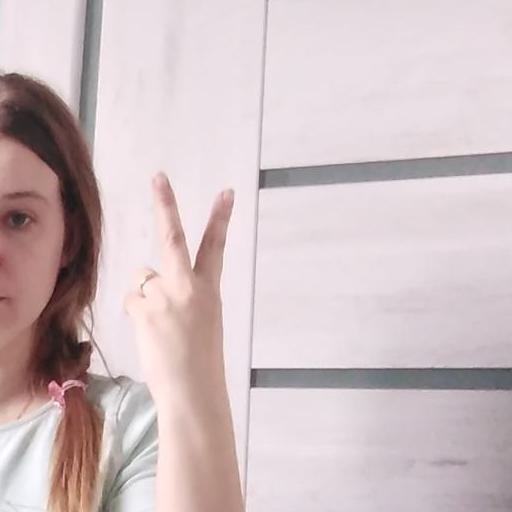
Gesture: peace_inverted